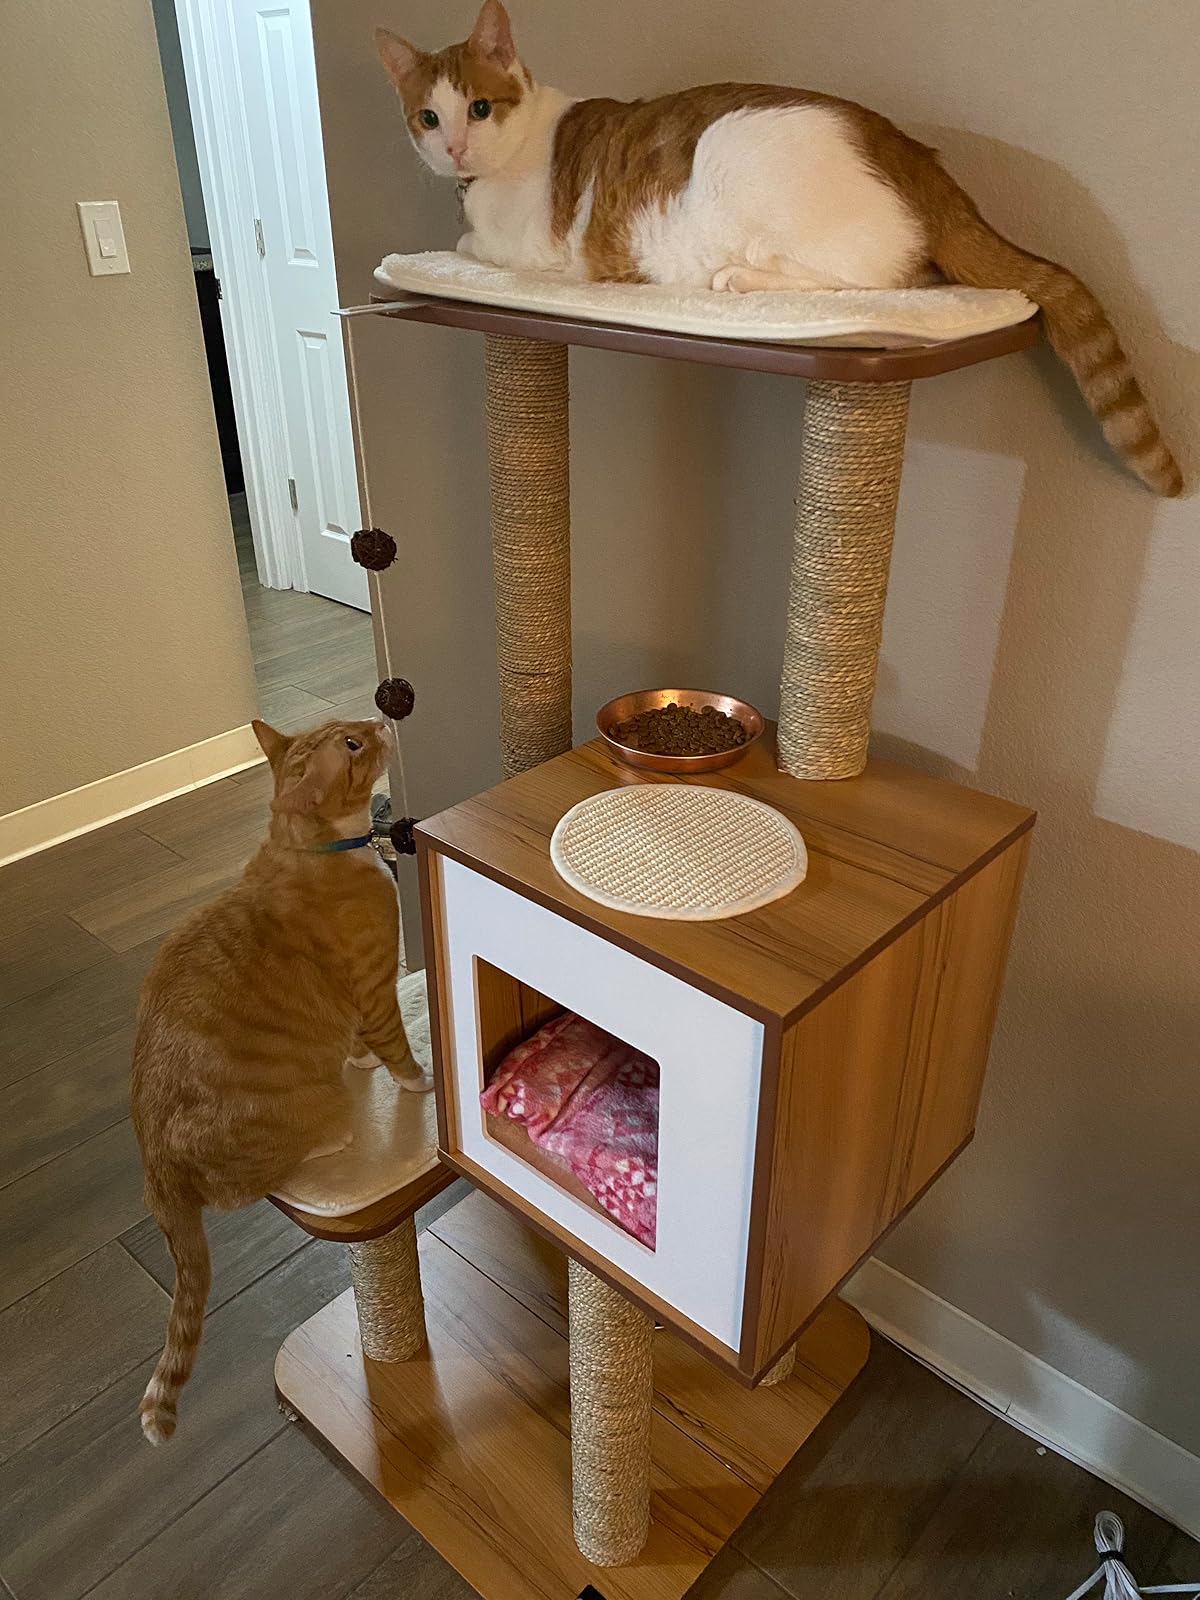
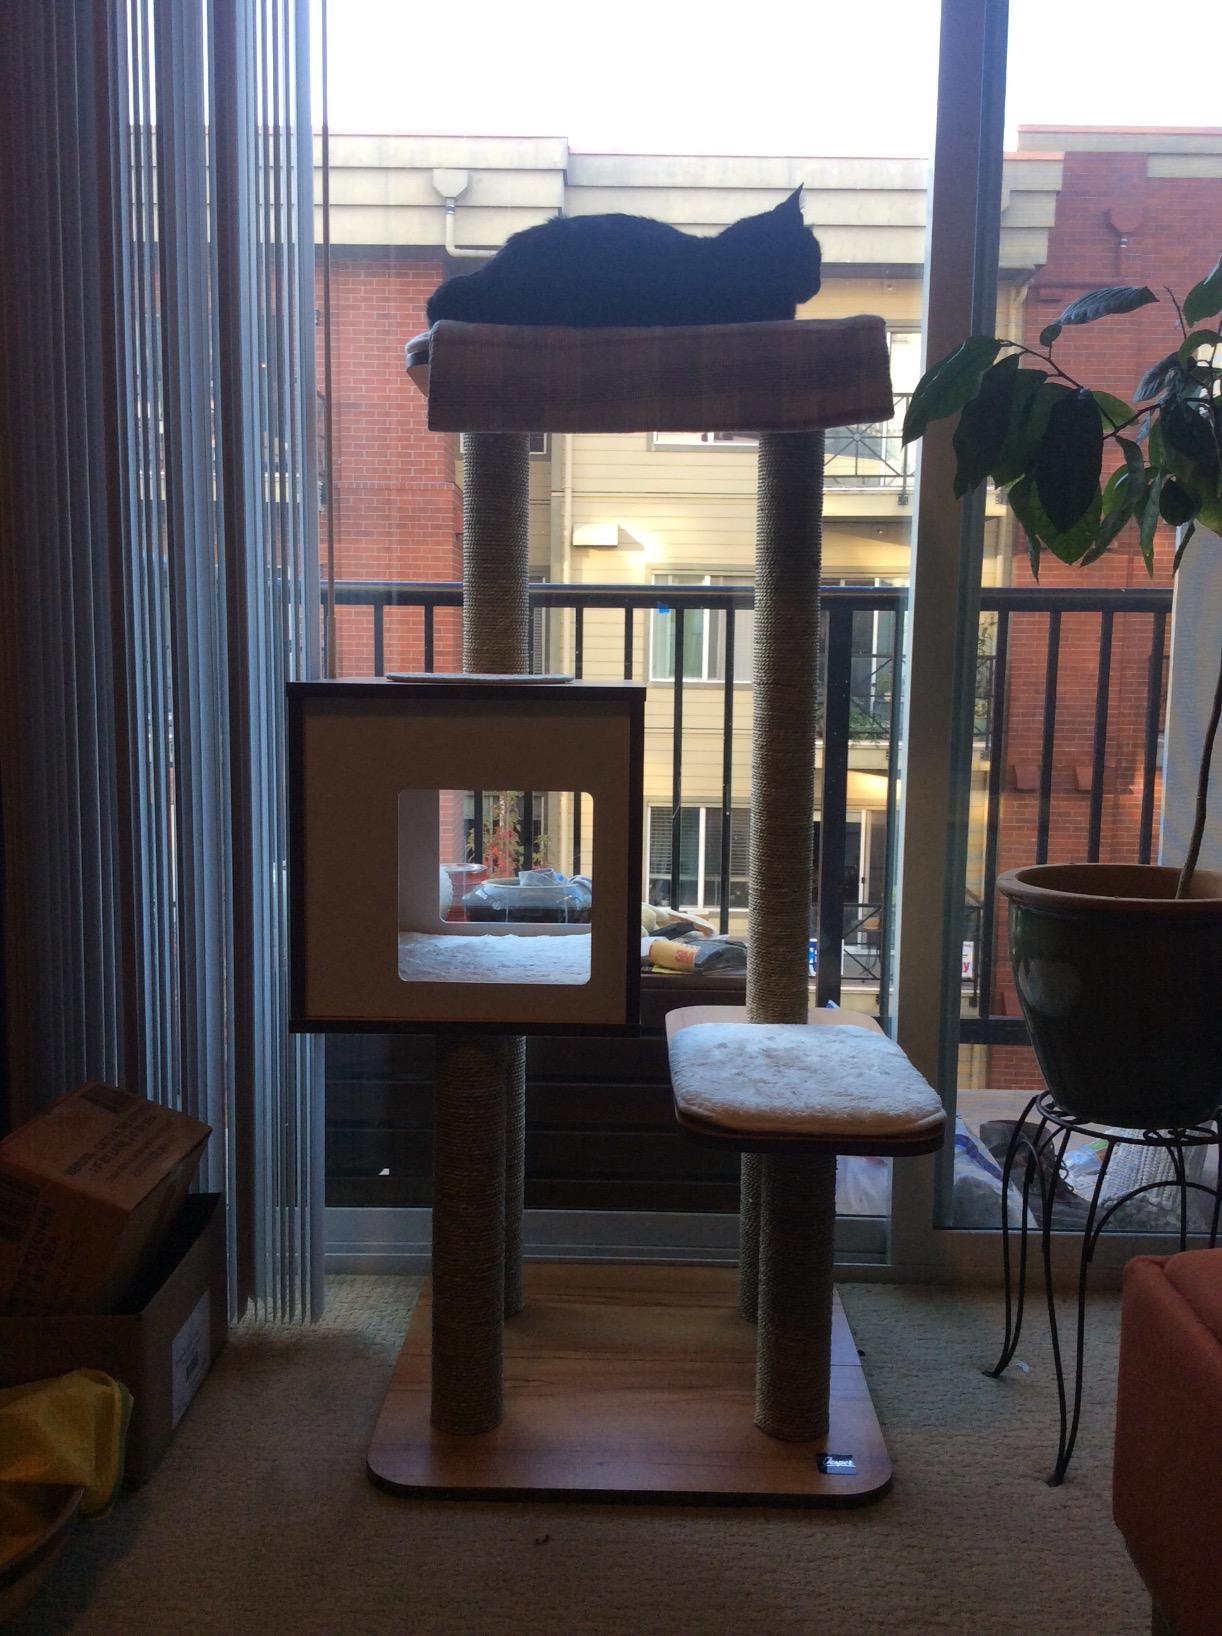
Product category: items_cat tree
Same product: yes